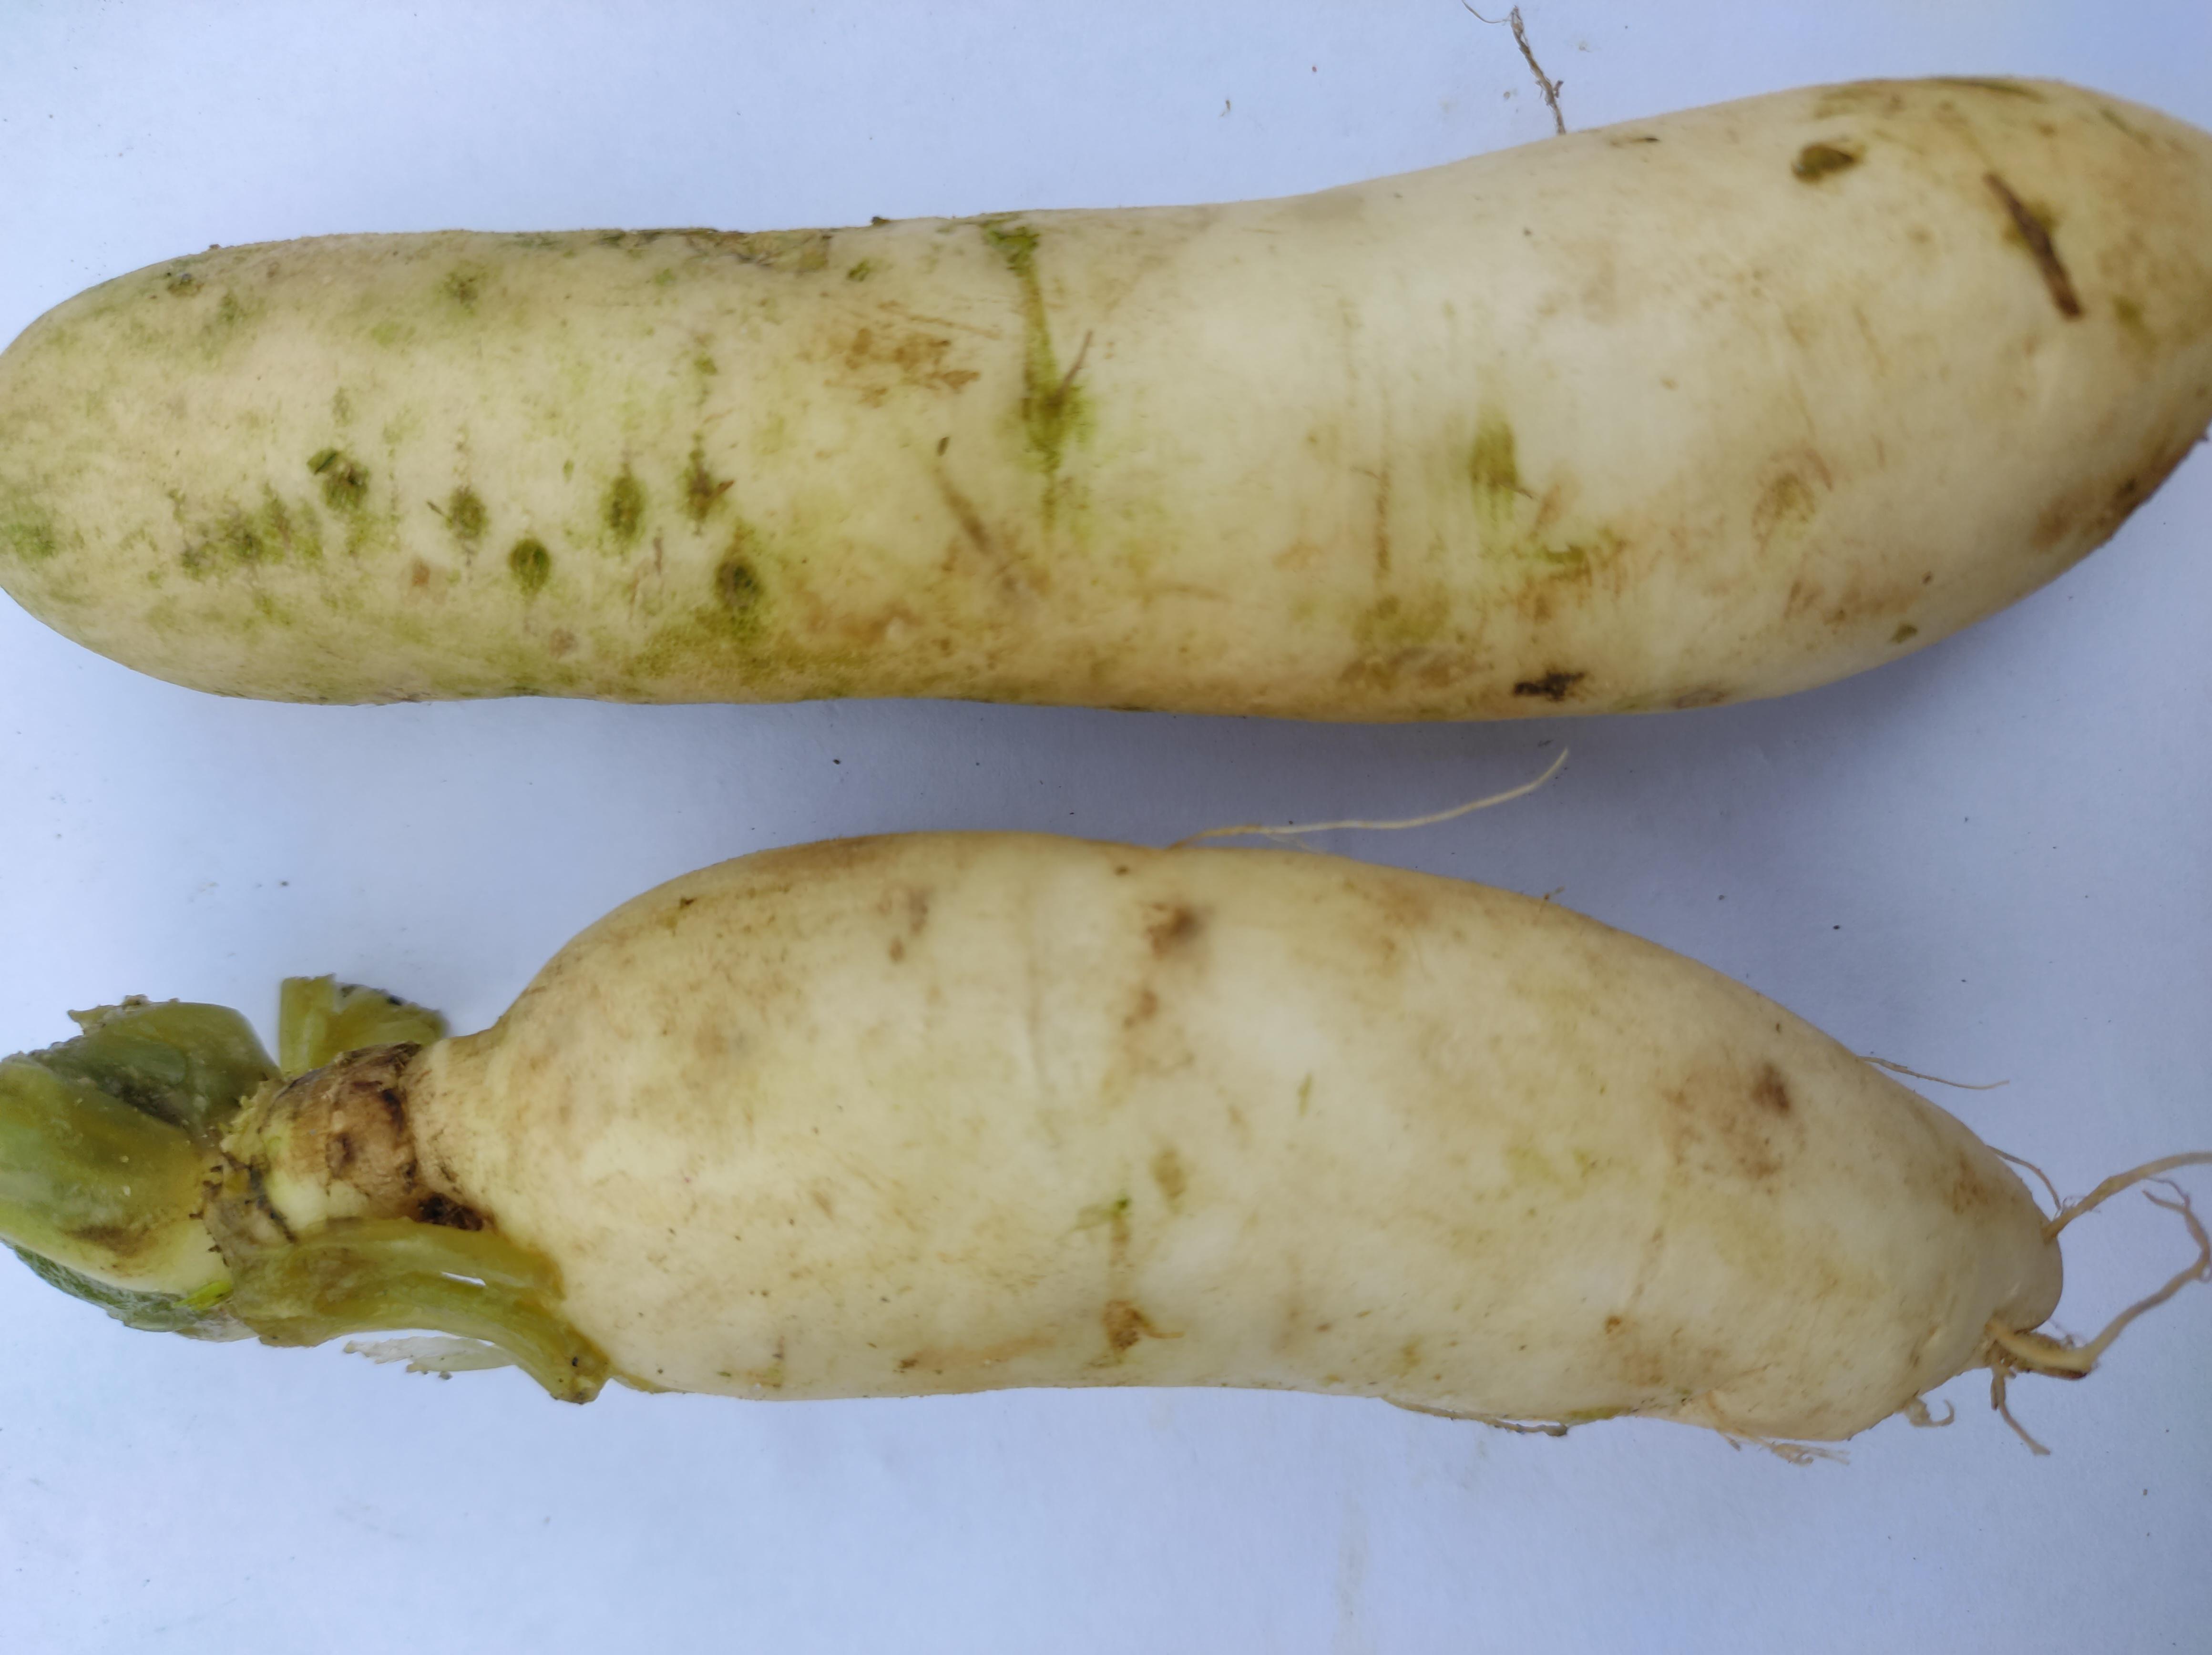
Label: Radish